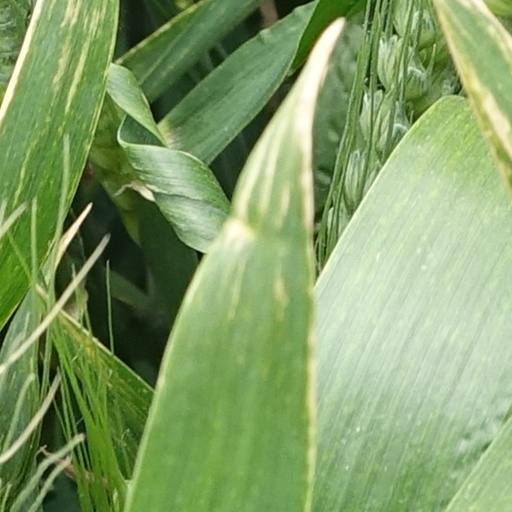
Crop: wheat